History of Australia (1945-2021)

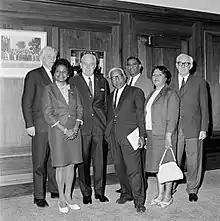
Gordon Bryant (left), Prime Minister Harold Holt (third from left) and Bill Wentworth (right) meeting with FCAATSI representatives – from left to right, Faith Bandler, Douglas Nicholls, Burnum Burnum and Winnie Branson.

Bob Hawke, a less polarising Labor leader than Whitlam, defeated Fraser at the 1983 Election. The new government stopped the Franklin Dam project via the High Court of Australia. The 1980s saw severe concerns about Australia's future economic health take hold, with severe current account deficits and high unemployment at times. Hawke, together with treasurer Paul Keating undertook micro-economic and industrial relations reform designed to increase efficiency and competitiveness. After the initial failure of the Whitlam model and partial dismantling under Fraser, Hawke re-established a new, universal system of health insurance called Medicare. Hawke and Keating abandoned traditional Labor support for tariffs to protect industry and jobs. They moved to deregulate Australia's financial system and ‘floated’ the Australian dollar. An agreement was reached with trade unions to moderate wage demands and accept more flexible working condition arrangements by accepting tax cuts in return. Ultimately, many of the reforms, continued by successive governments, appear to have been successful in pushing the economy along.